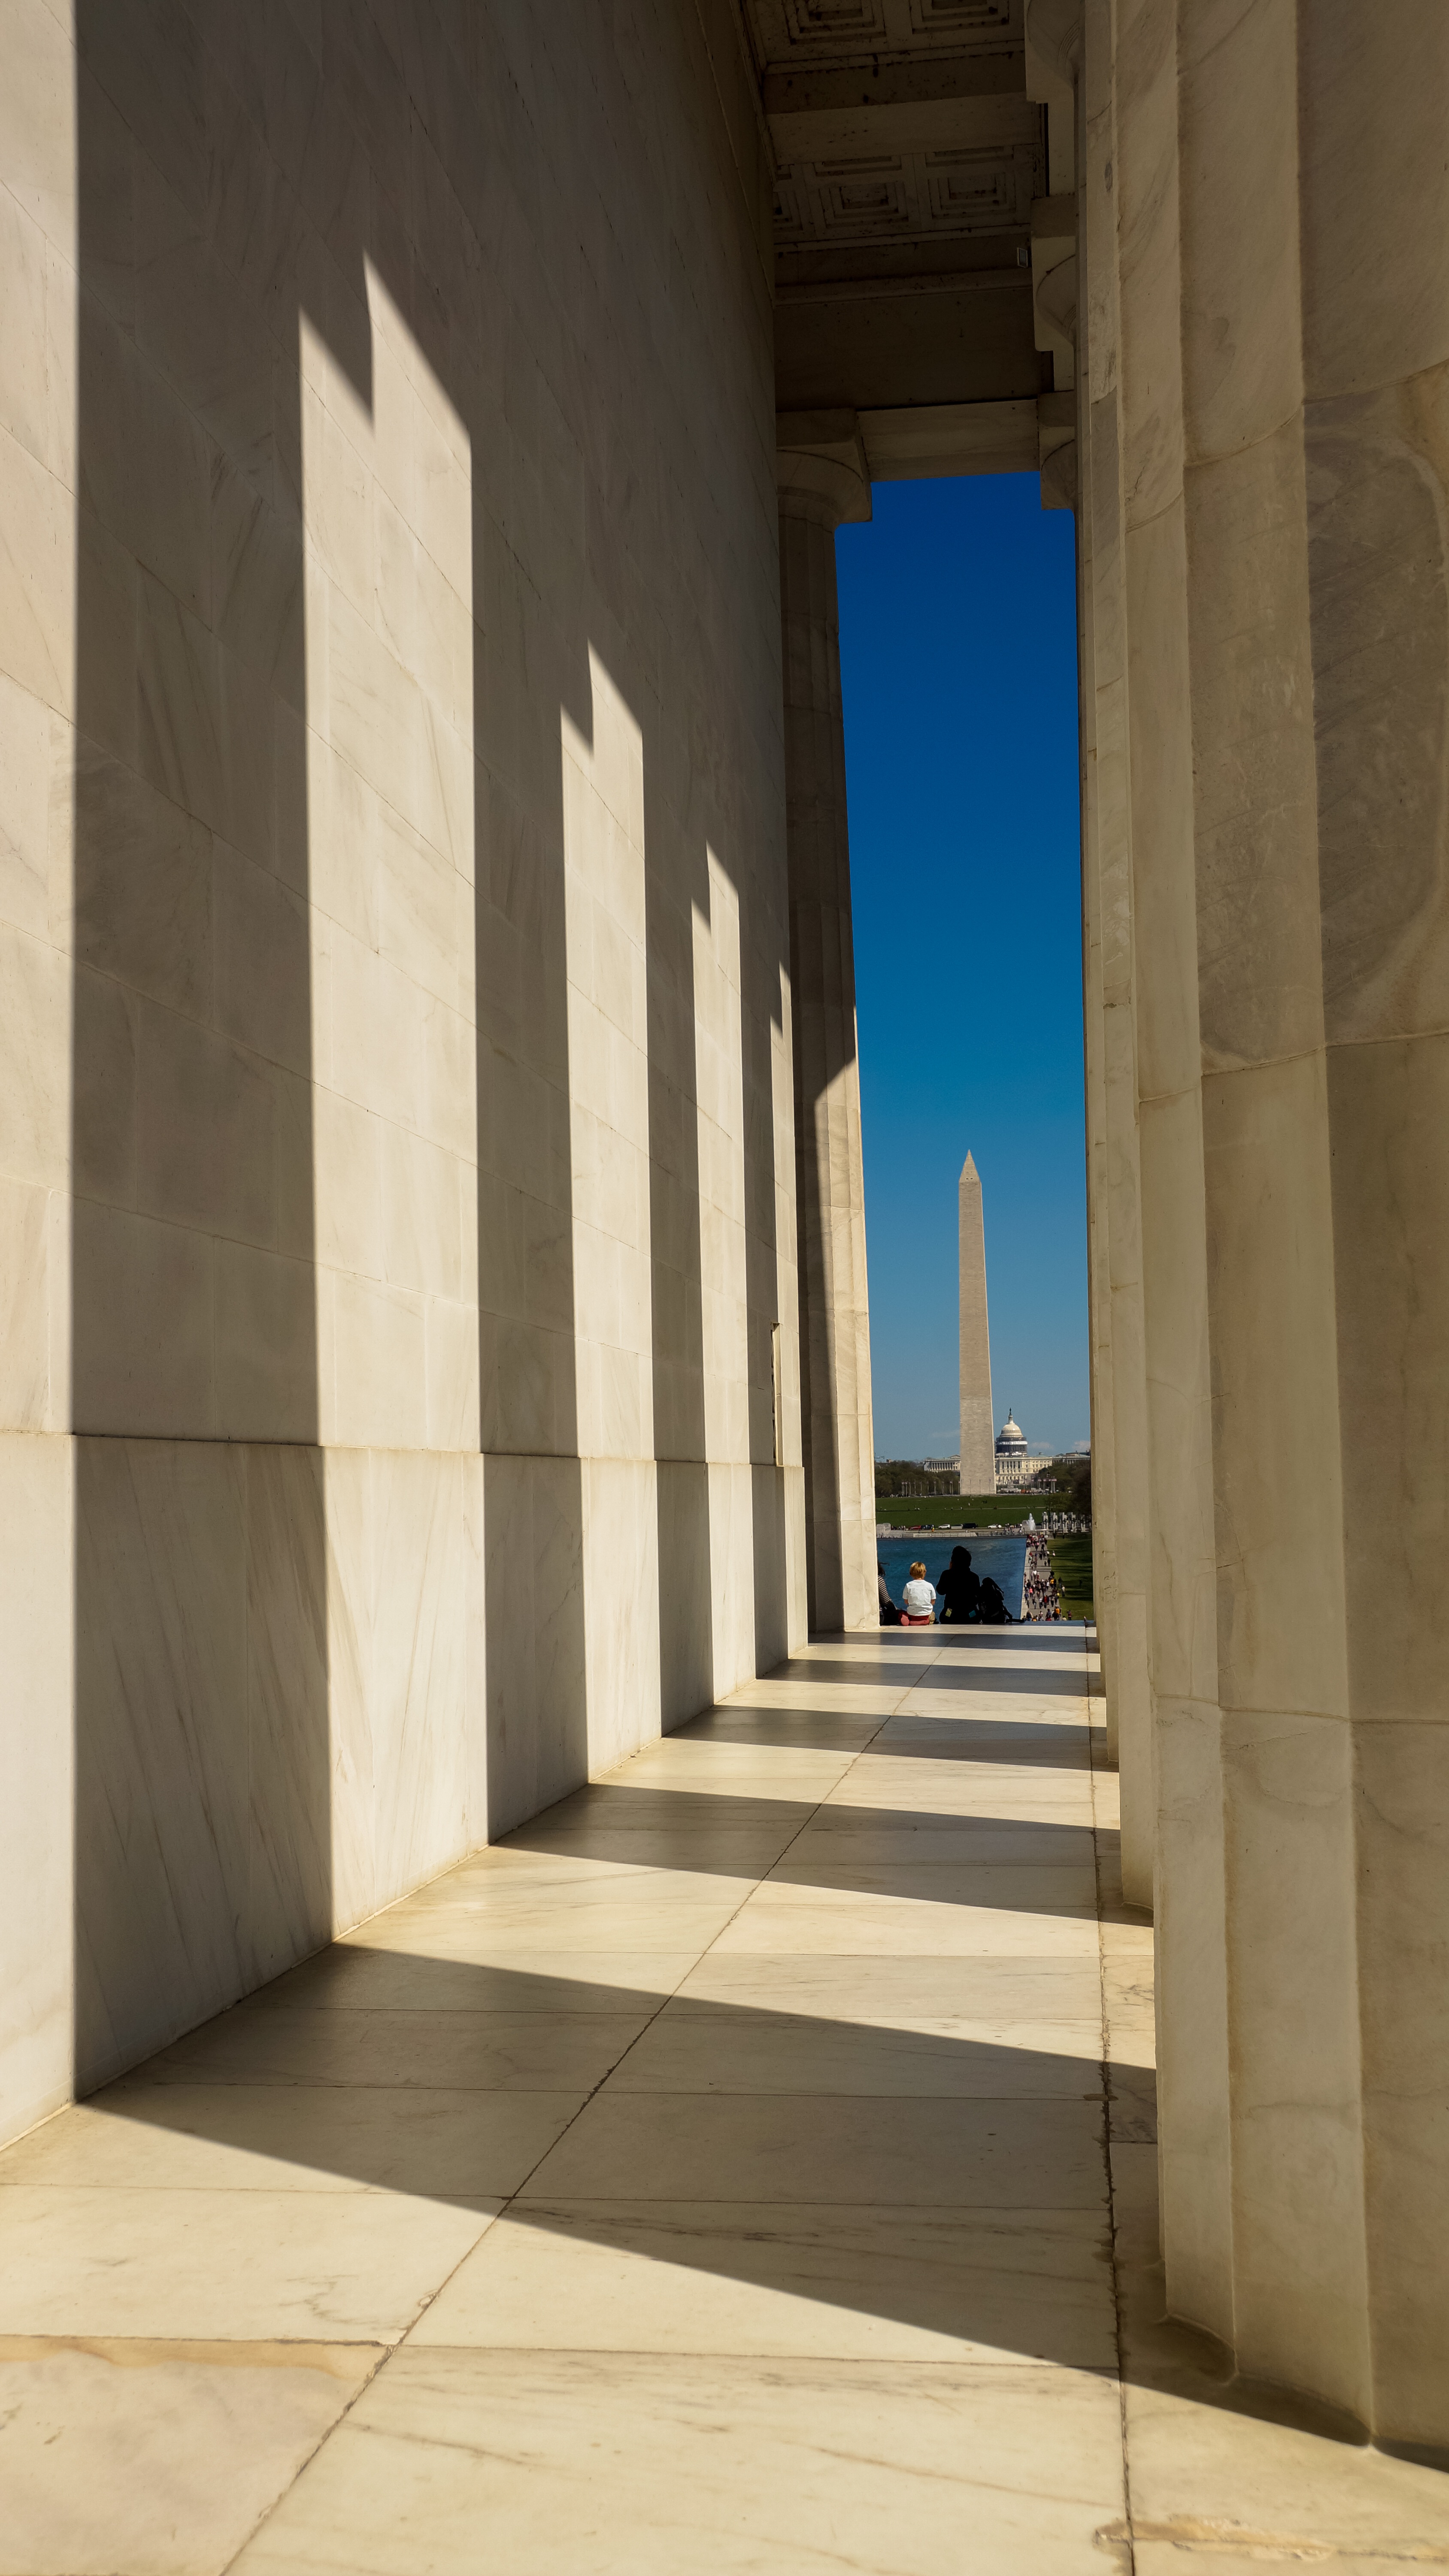
architecture, structure, wood, monument, arch, column, sight, shadow, usa, facade, exterior, washington, washington monument, temple, symmetry, marble, history, mall, lincoln, us, capitol, washington dc, lincoln memorial, national mall, ancient history, sightseeing tourism, inaugural